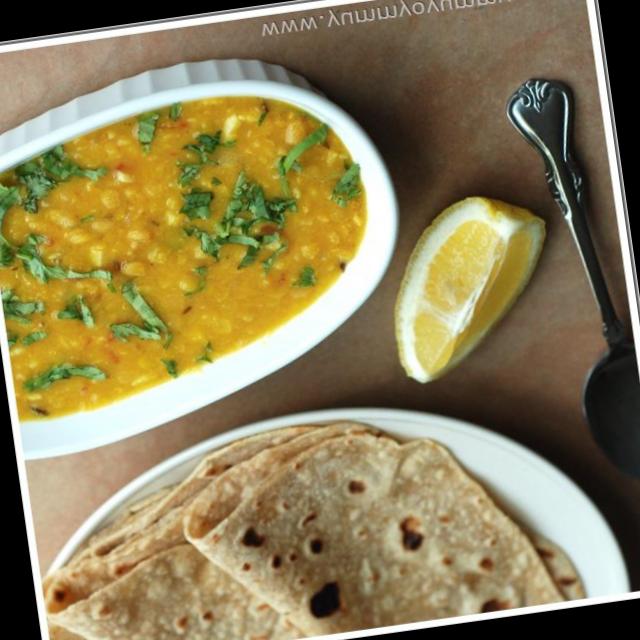
Dish: chapati